Fairfield, Otago

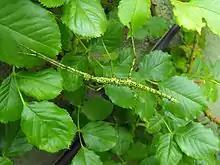
The rare "Acanthoxyla prasina", or prickly stick insect, is resident in Fairfield.

Fairfield lies in rolling hill country, close to the slopes of Saddle Hill and Scroggs Hill. The name Fairfield was originally given as a descriptive name by early European settler William Martin to his farm property, located close to where the town now stands.